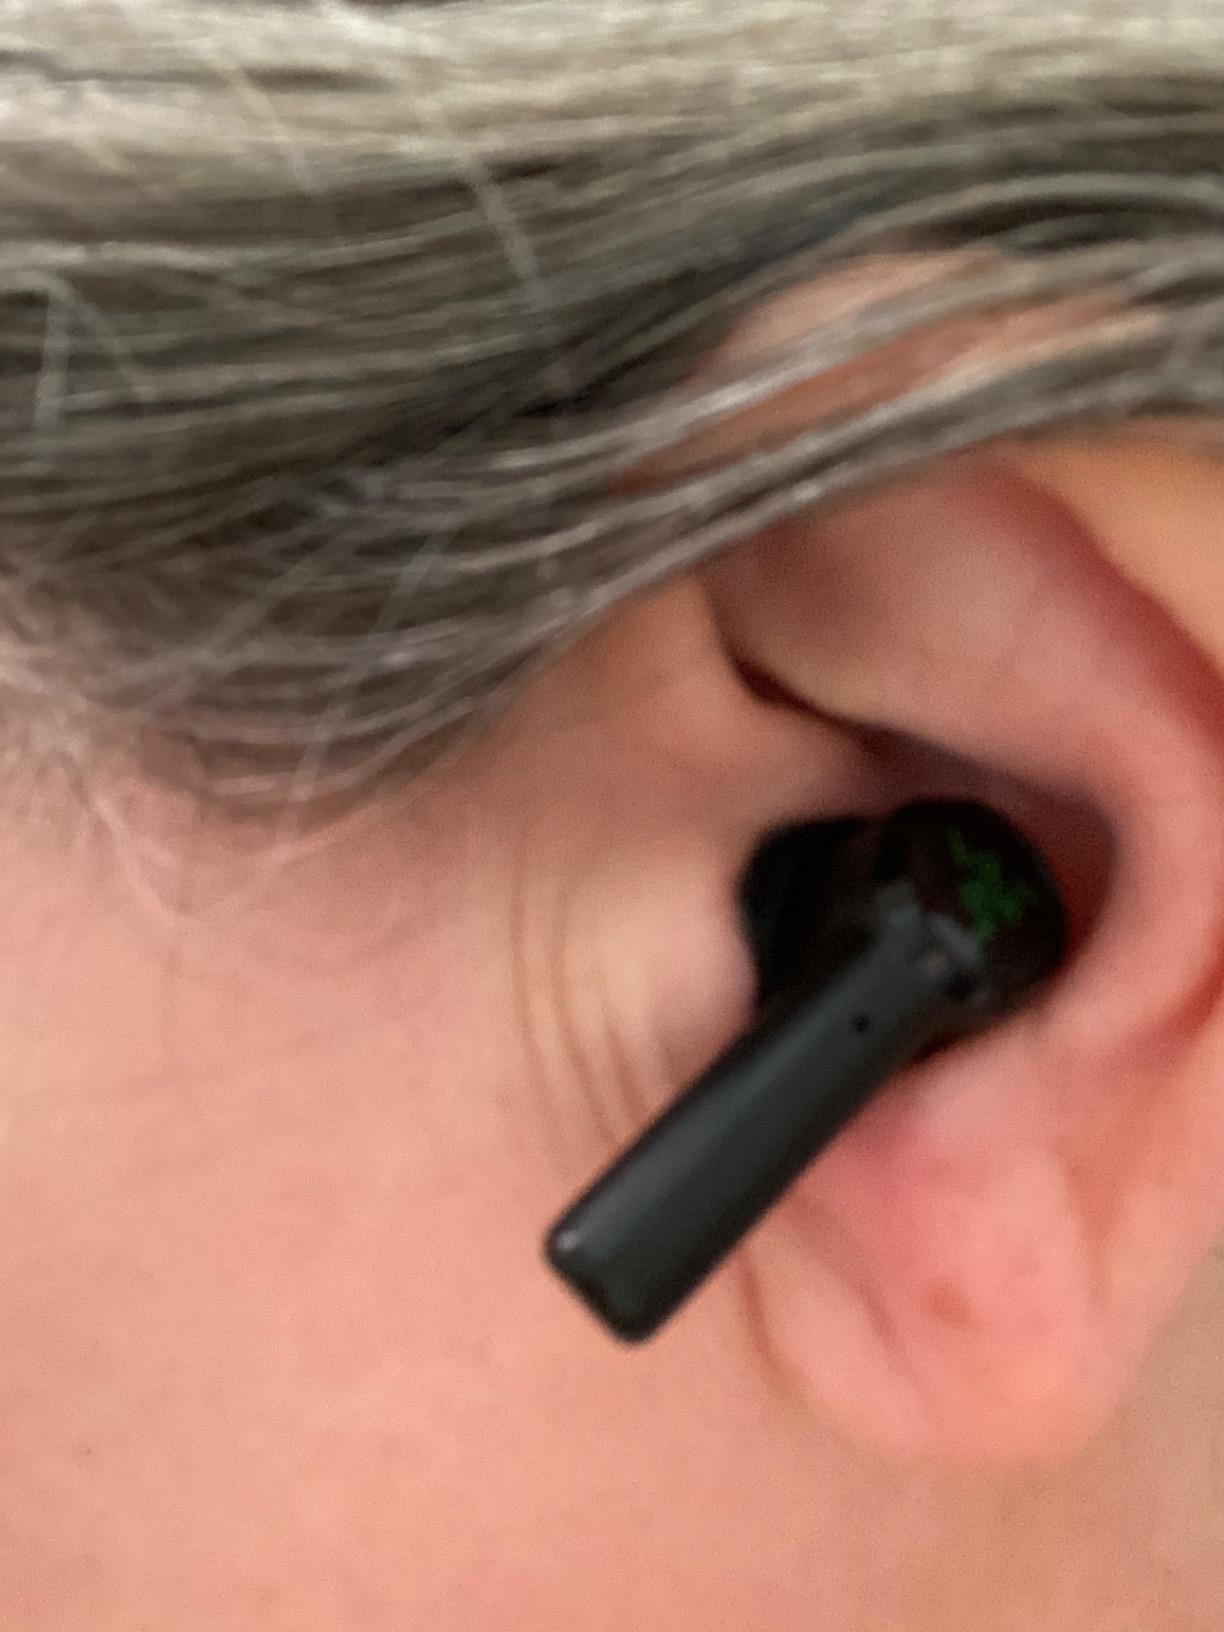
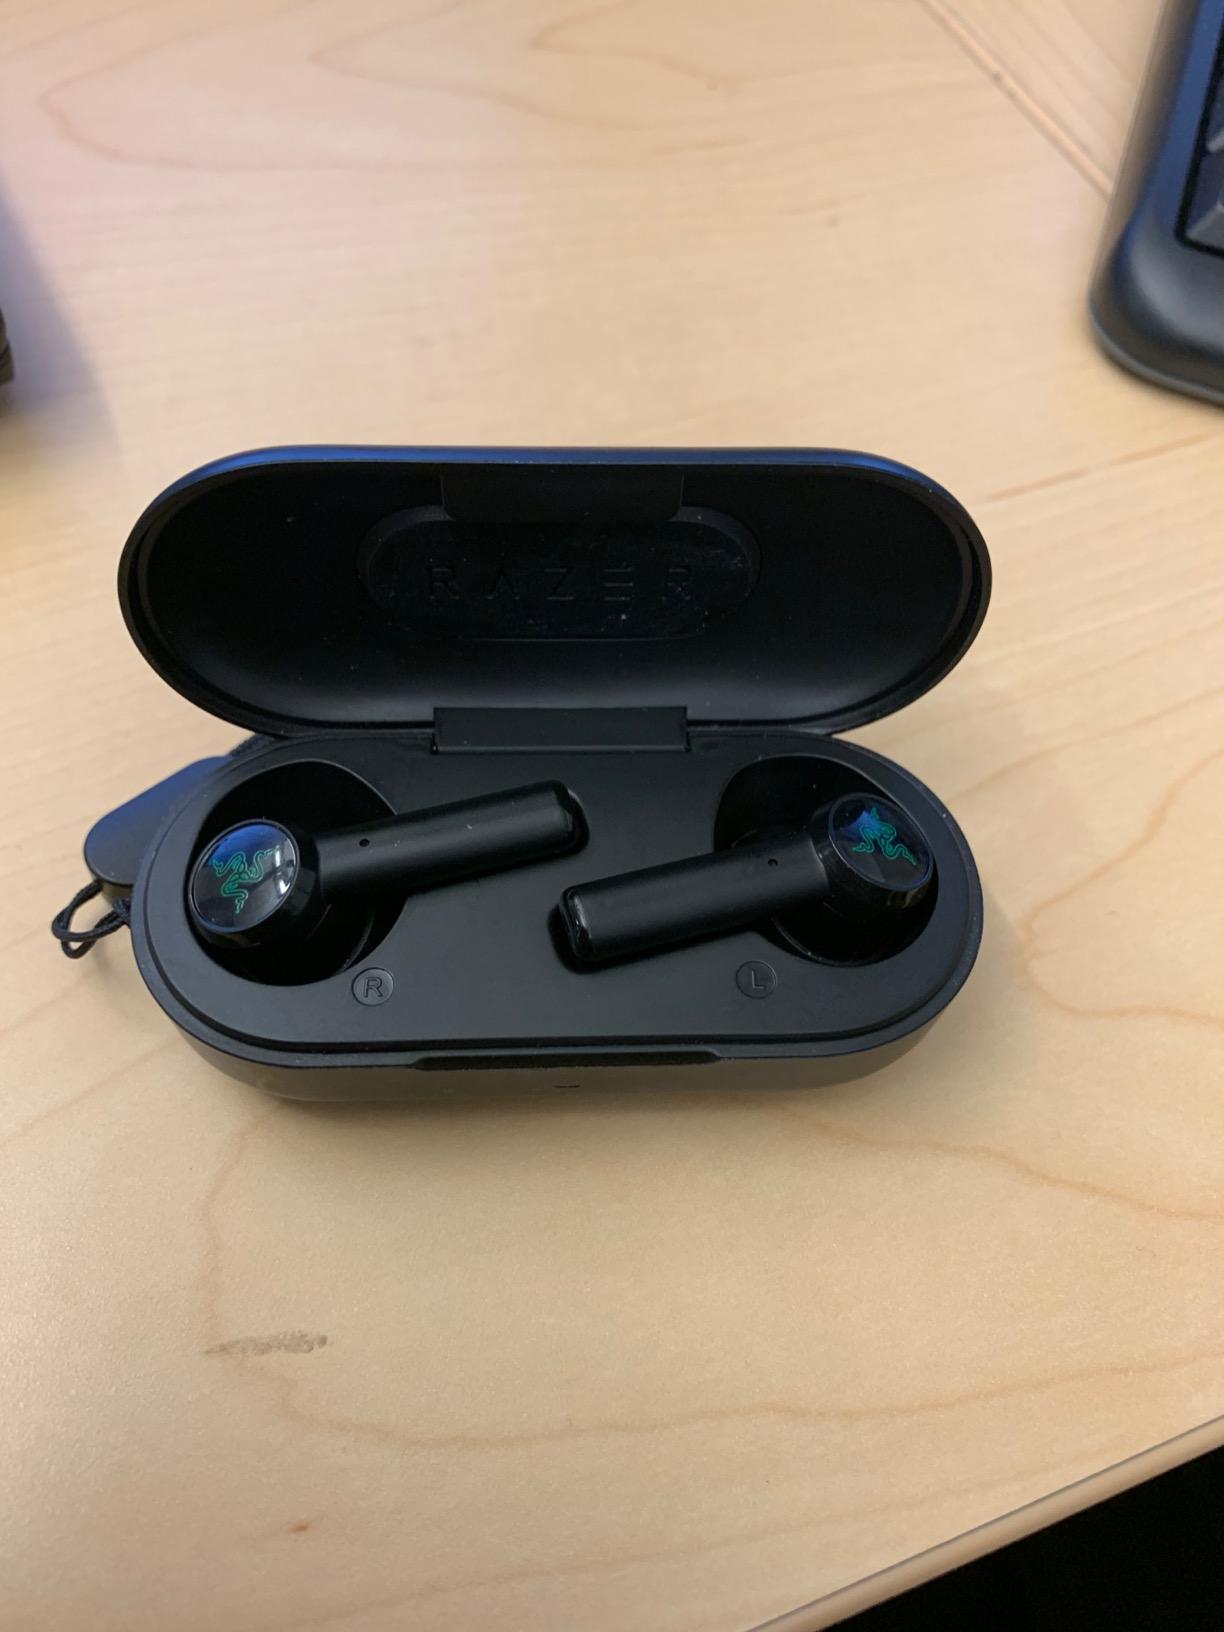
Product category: earbuds
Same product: yes